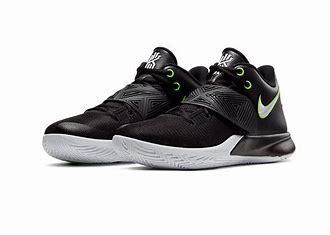
Brand: Nike
Model: Kyrie Flytrap 3